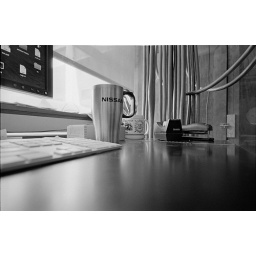
Lots of data flows through those cables. That's my water cup. My tea cup is not in view.